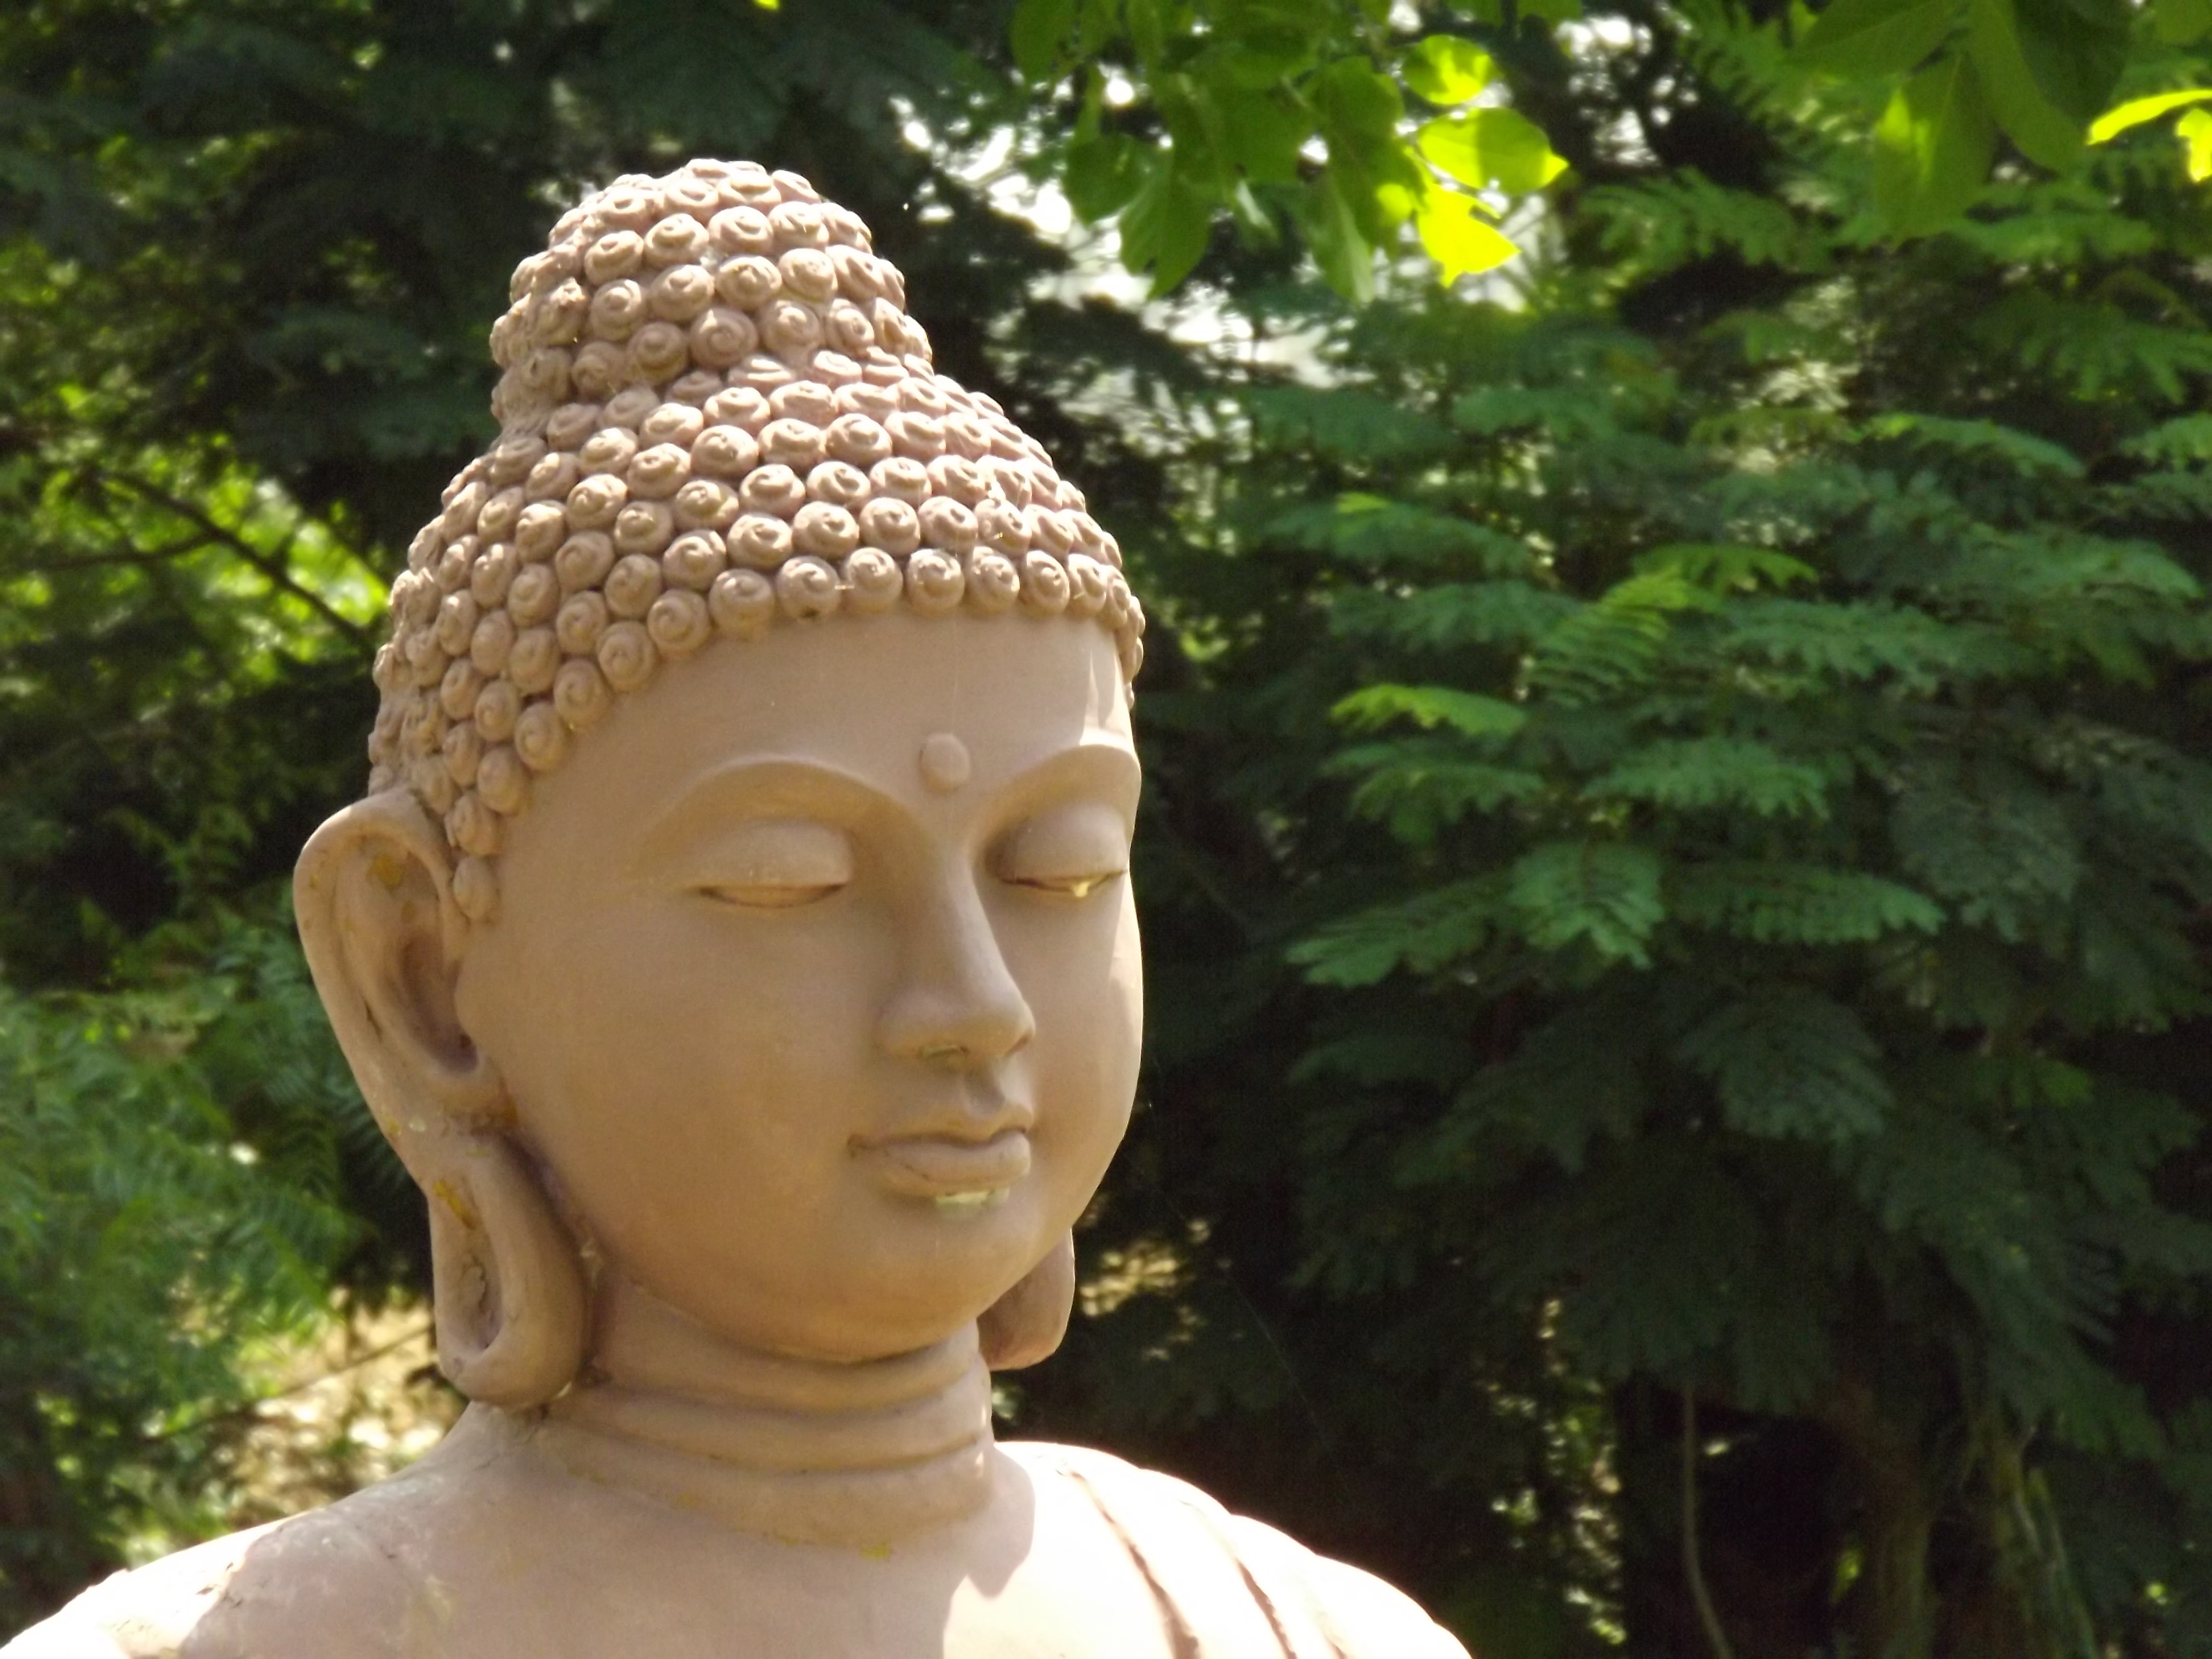
flower, monument, asian, statue, buddhism, face, sculpture, art, temple, head, buddha, carving, garde, gautama buddha